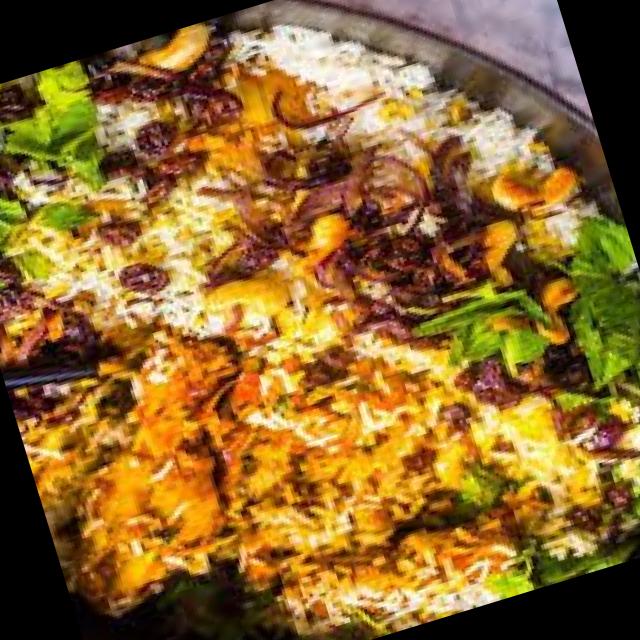
Dish: biryani